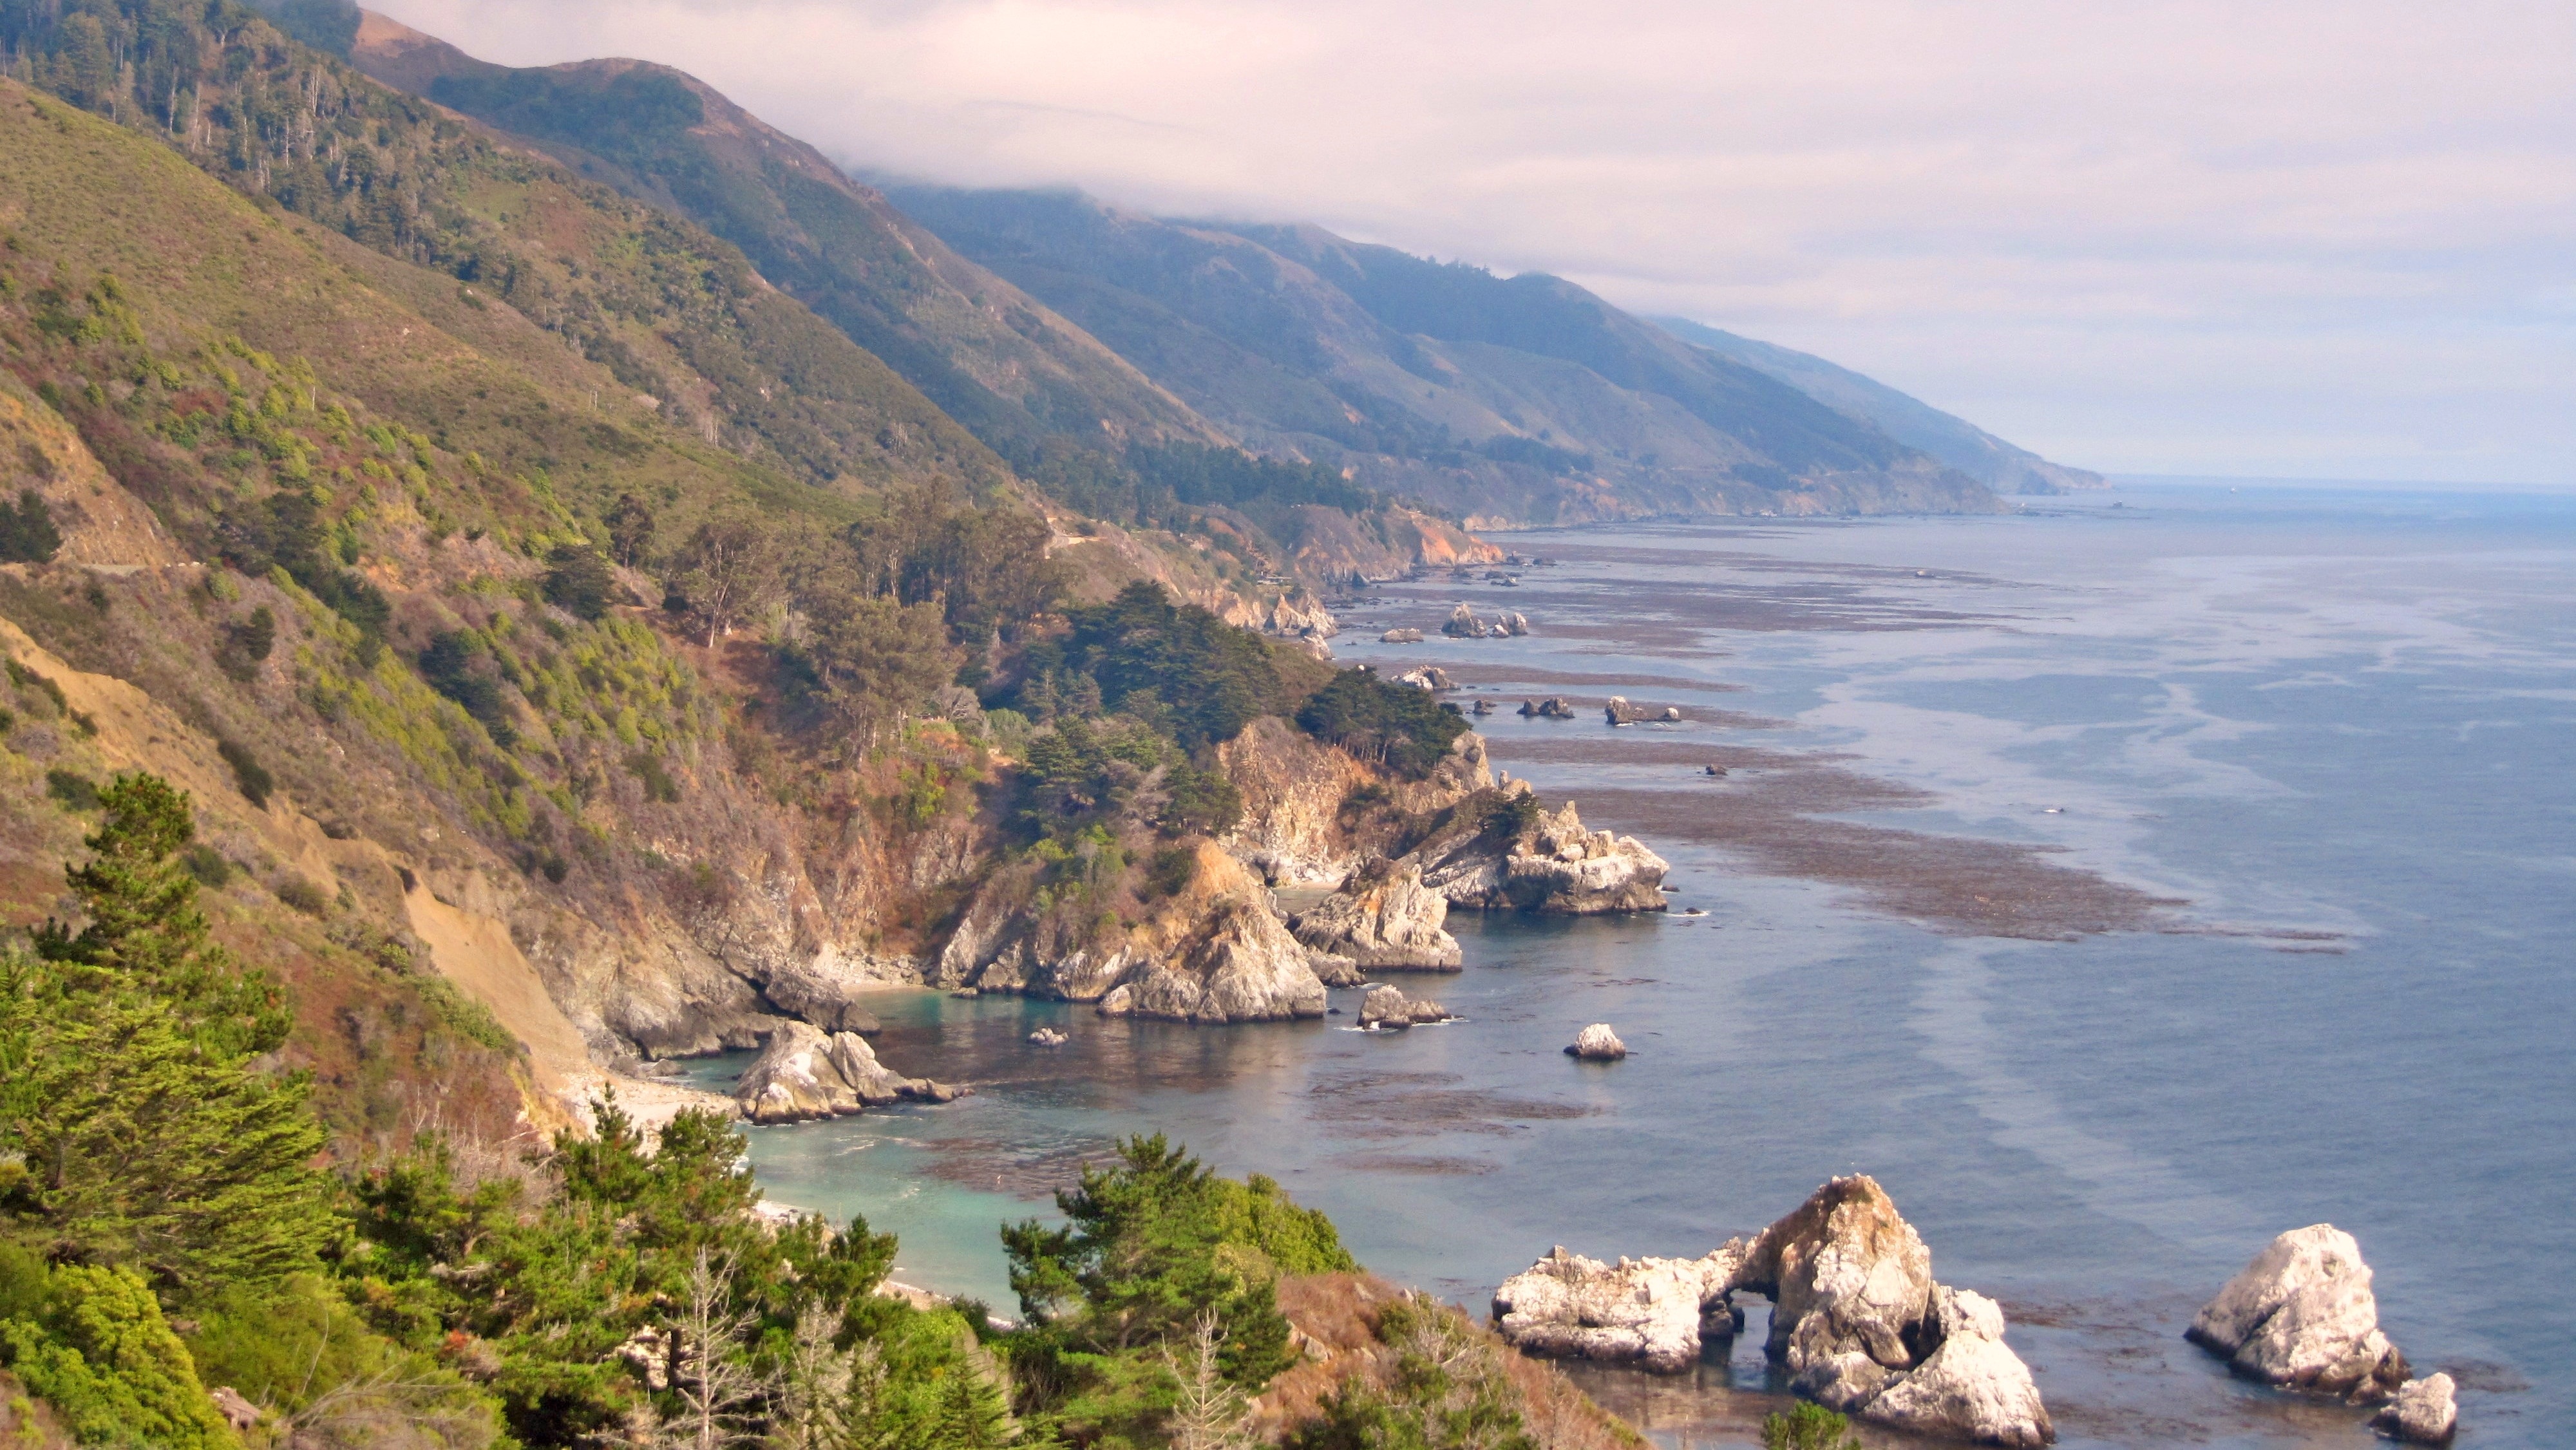
landscape, sea, coast, nature, shore, lake, cliff, cove, usa, bay, fjord, reservoir, terrain, body of water, loch, cape, landform, highway 101, geographical feature